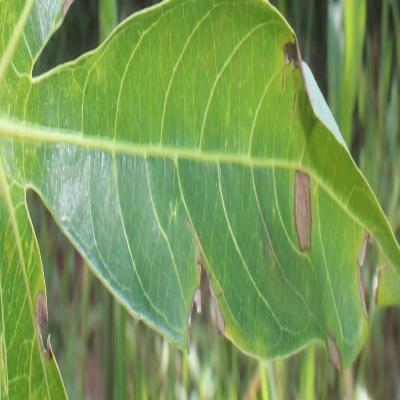
Crop: Cassava
Condition: bacterial blight